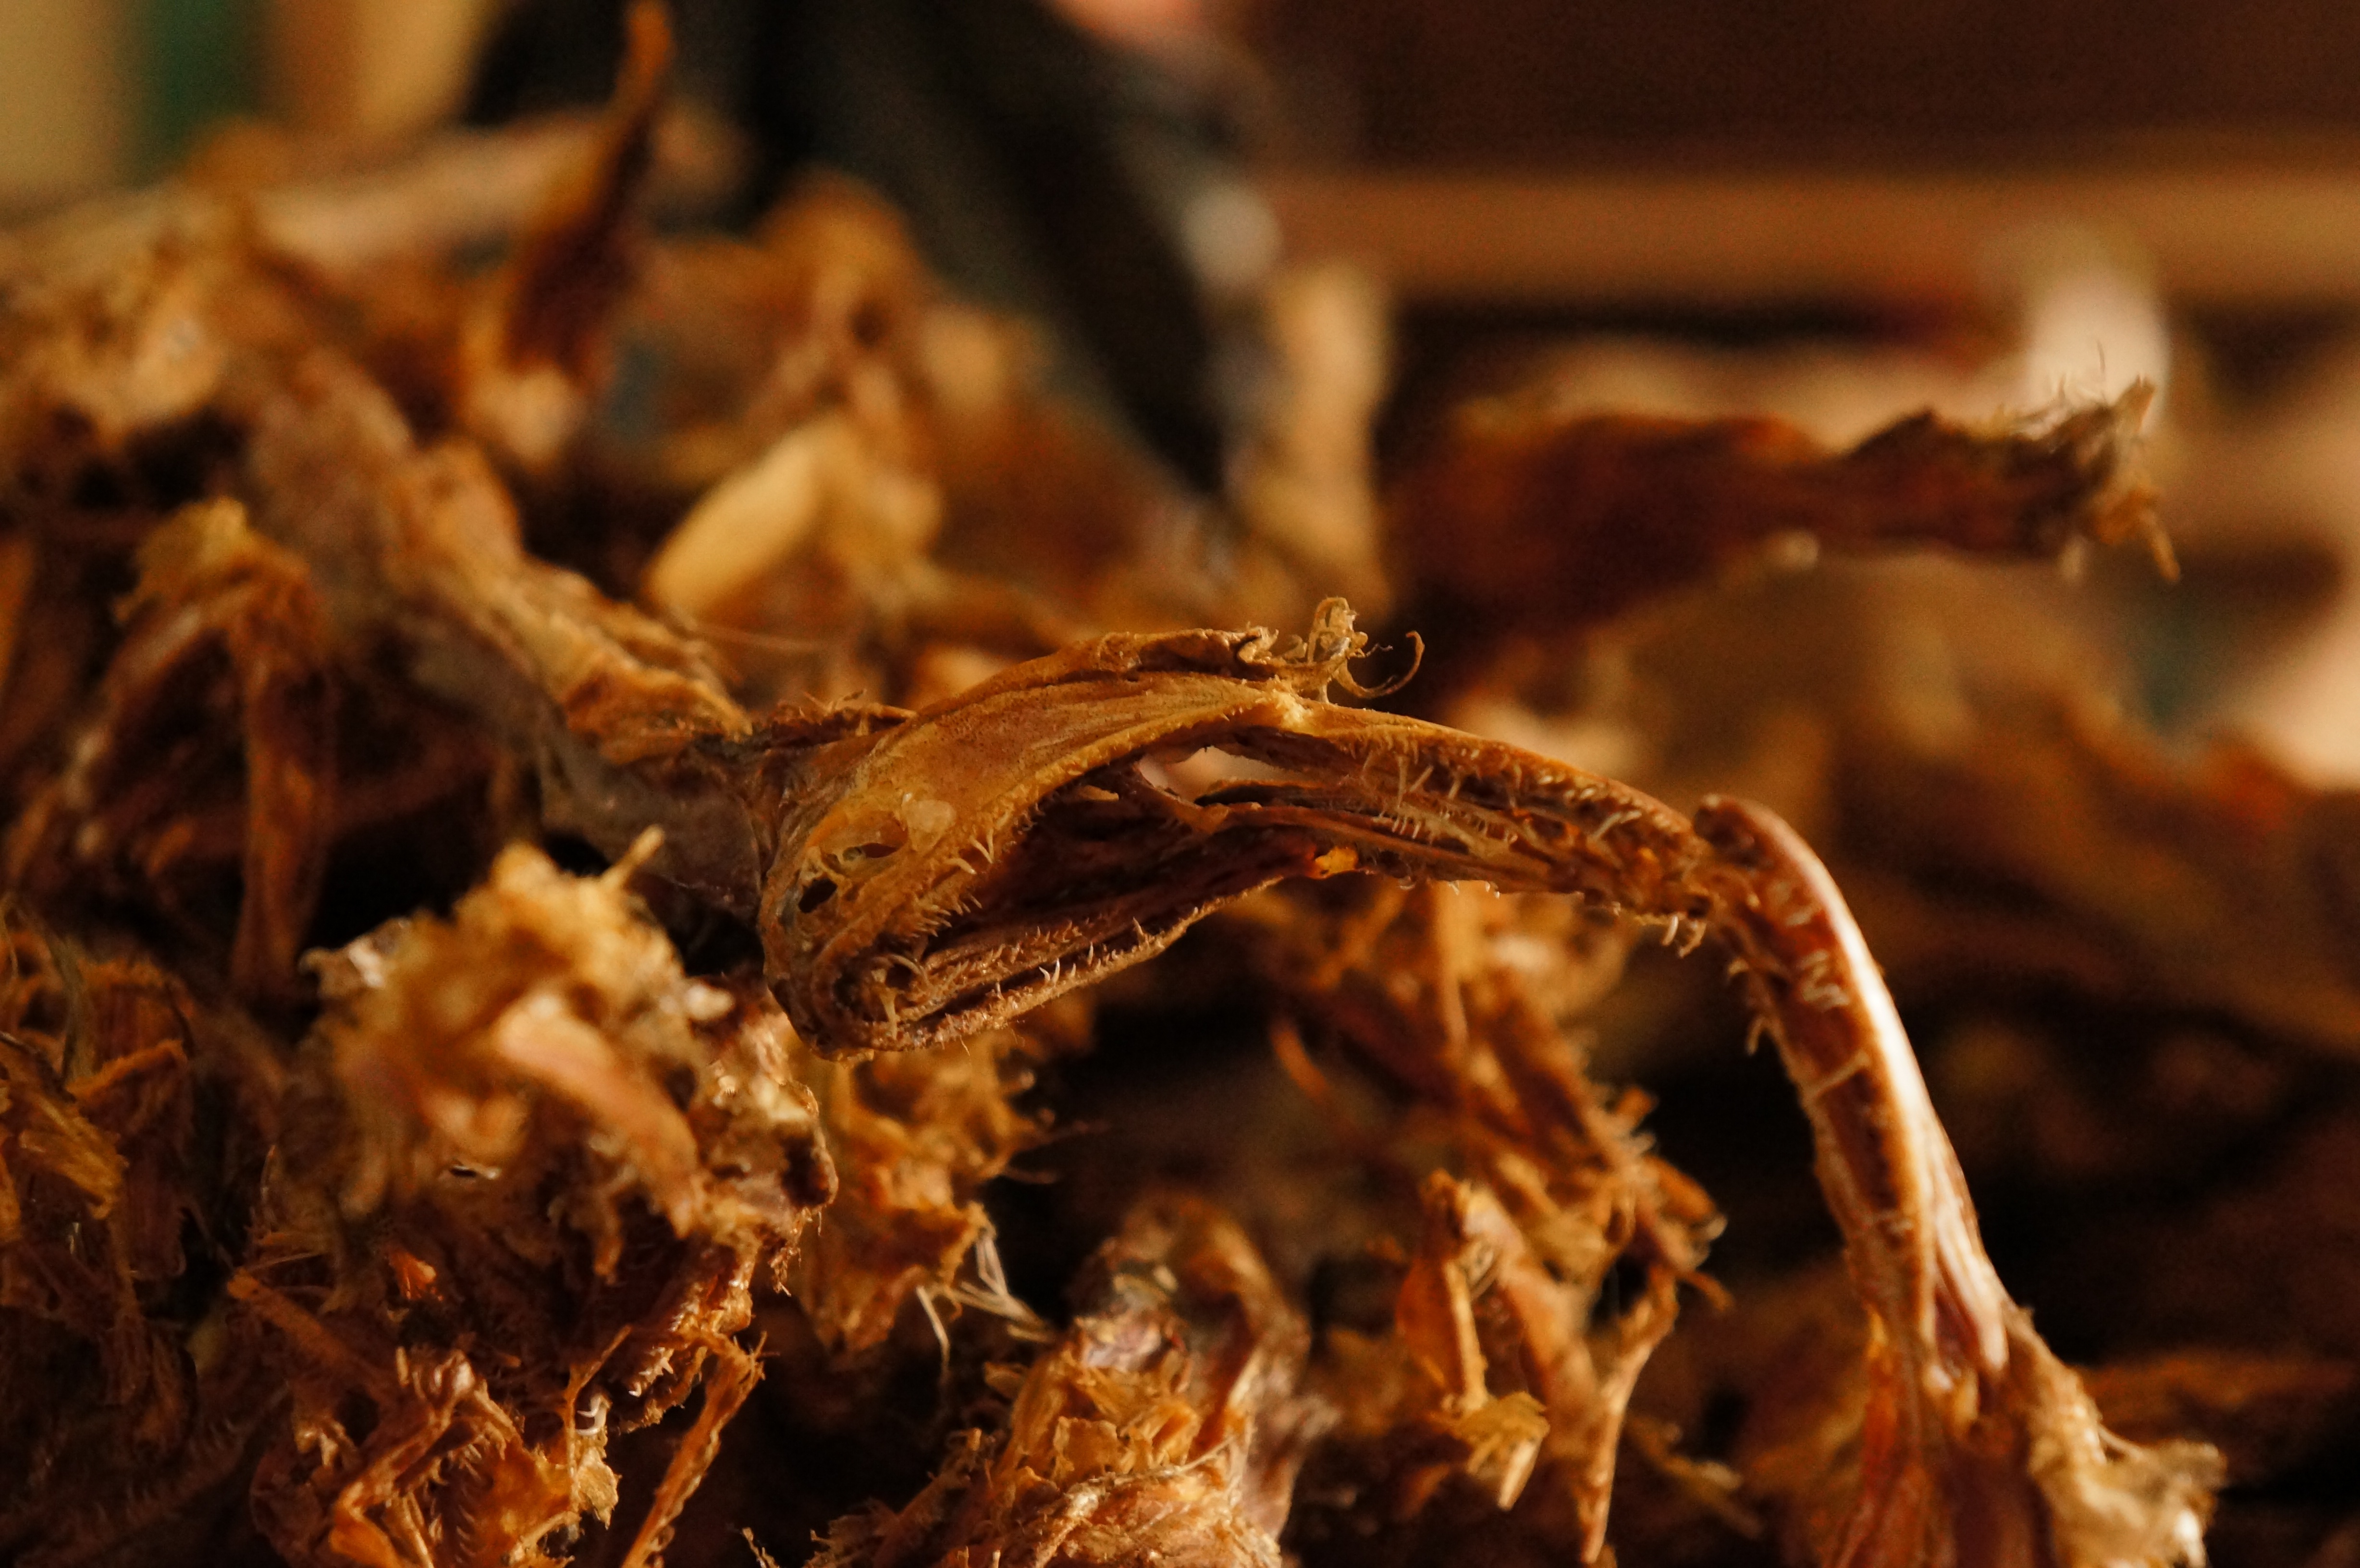
plant, wood, leaf, flower, food, produce, autumn, soil, close up, macro photography, flavor